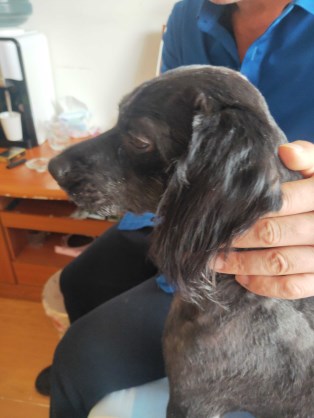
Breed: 7449-n000128-teddy